Judd Lynn

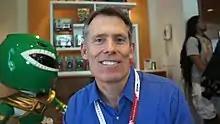

Judd "Chip" Lynn is an American television writer, producer, and director.